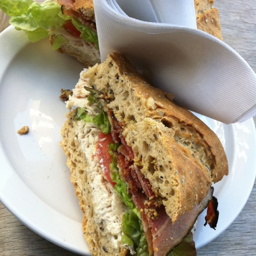
A sandwich cut in half sitting on top of a white plate.
a plate filled with a big sandwich and a napkin
A plate with a very large sandwich cut in half.
A sandwich sits on a plate with a napkin on it.
A chicken or tuna club sandwich made with homemade bread.